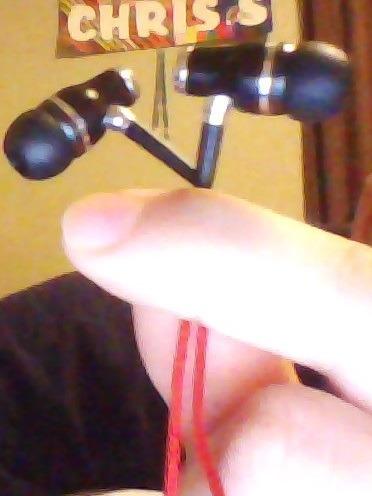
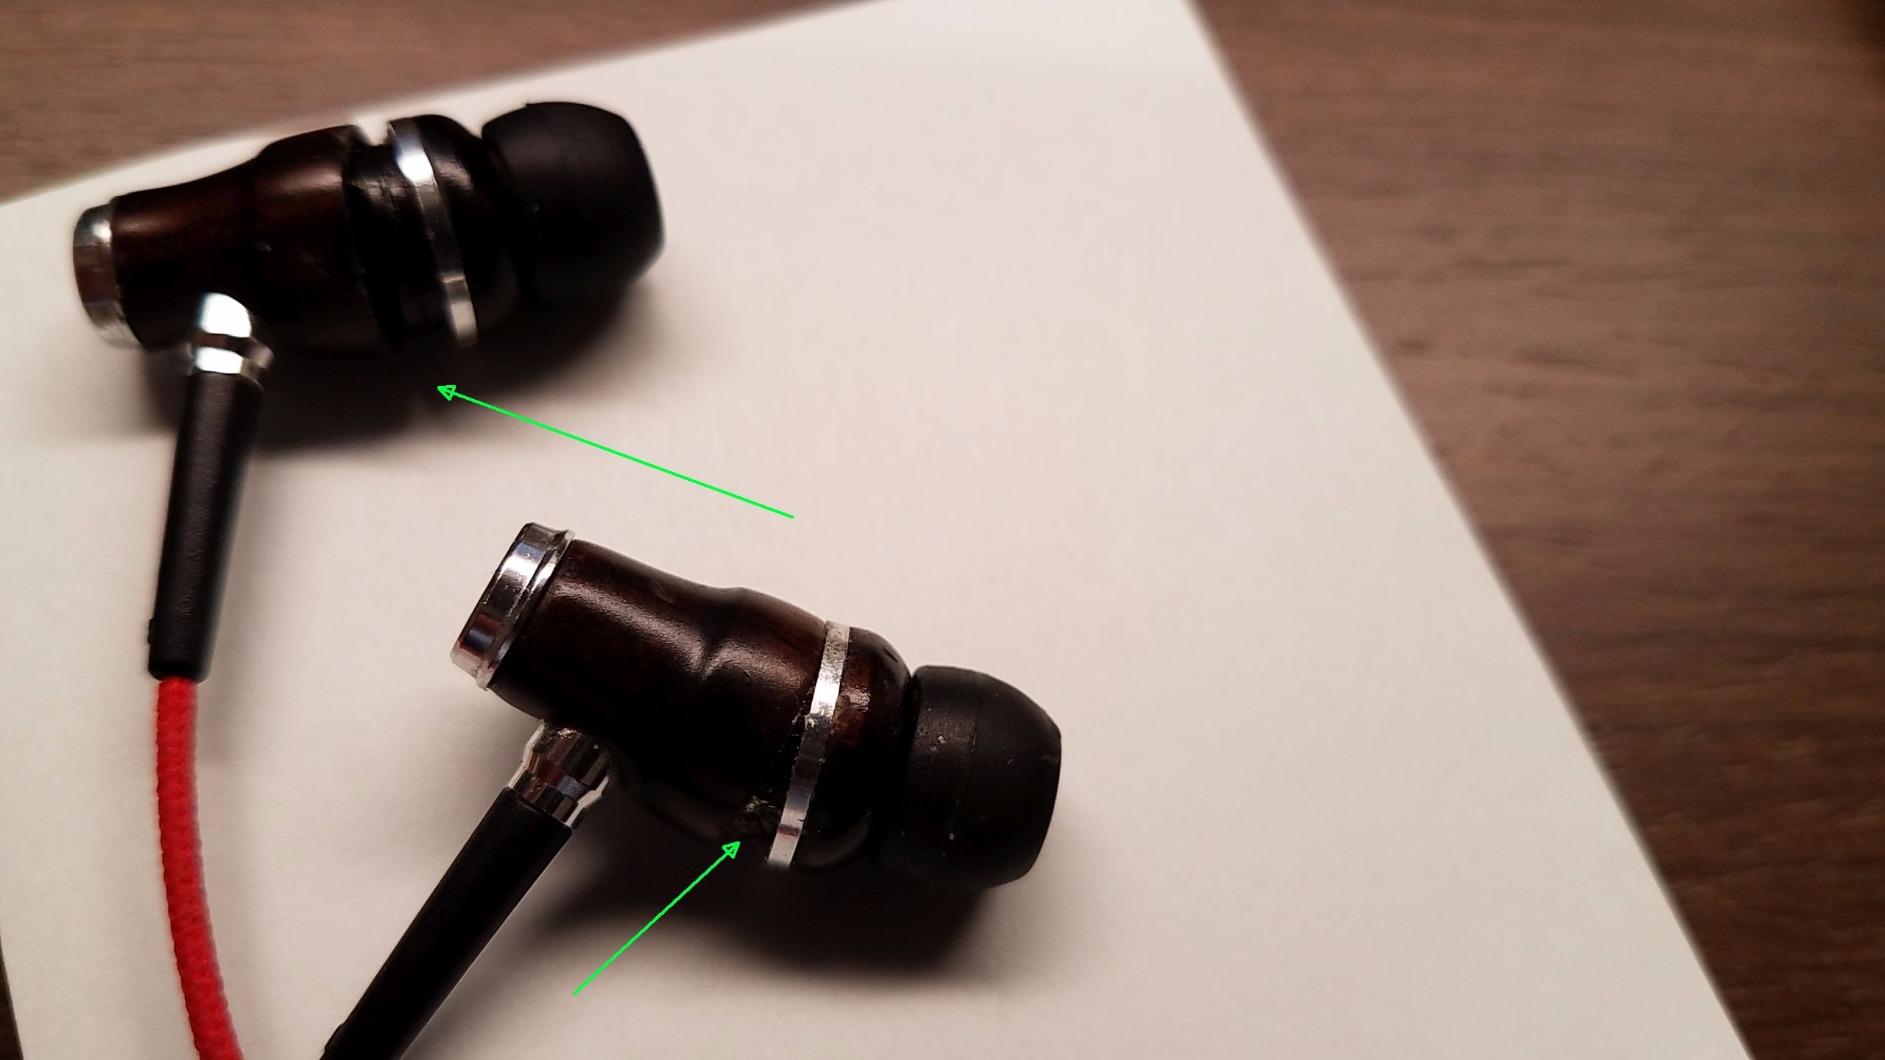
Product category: headphones
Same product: yes